No. 35 Squadron RAAF

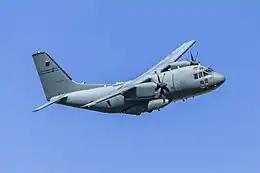
No. 35 Squadron Alenia C-27J Spartan flying over Wagga Wagga Airport in 2019

On 14 January 2013, No. 35 Squadron was re-raised under the command of Wing Commander Brad Clarke as an element of No. 84 Wing. A skeleton organisation, the squadron was expected to expand to approximately 250 personnel by 2015, when it was scheduled to begin operating the RAAF's ten Alenia C-27J Spartan transport aircraft. The squadron is based at RAAF Base Richmond. On 21 January 2014 No. 35 Squadron was temporarily transferred from No. 84 Wing to the C-27J Transition Team. The squadron returned to No. 84 Wing mid 2016 once 35 Squadron was nearing Initial Operating Capability. The RAAF's first C-27J arrived in Australia on 25 June 2015, and No. 35 Squadron began operating the aircraft from RAAF Base Richmond. The squadron planned to move to RAAF Base Amberley prior to achieving full operational capability in early 2019. The unit reached initial operating capacity in December 2016. It received its tenth and final aircraft on 2 April 2018.